1972 All-Big Ten Conference football team

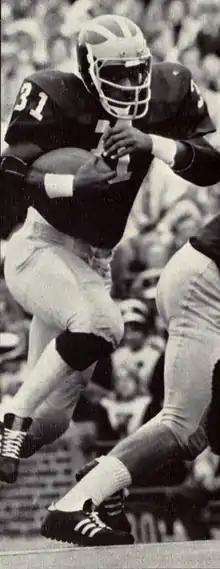
Michigan back Ed Shuttlesworth

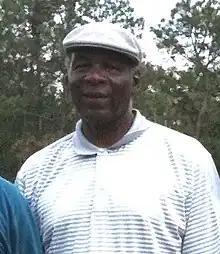
Michigan State tight end Billy Joe Dupree

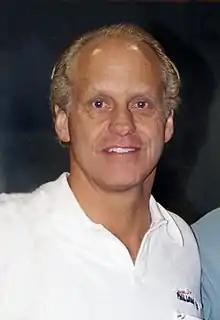
Ohio State linebacker Randy Gradishar

UPI = United Press International, selected by the Big Ten Conference coaches